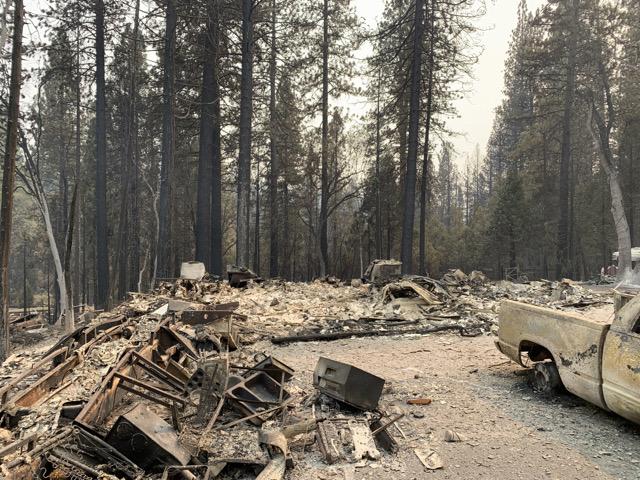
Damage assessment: destroyed